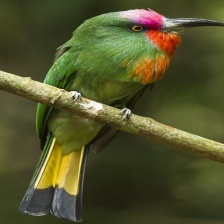
Species: RED BEARDED BEE EATER
Scientific name: NYCTYORNIS AMICTUS
ImageNet parent category: bee_eater